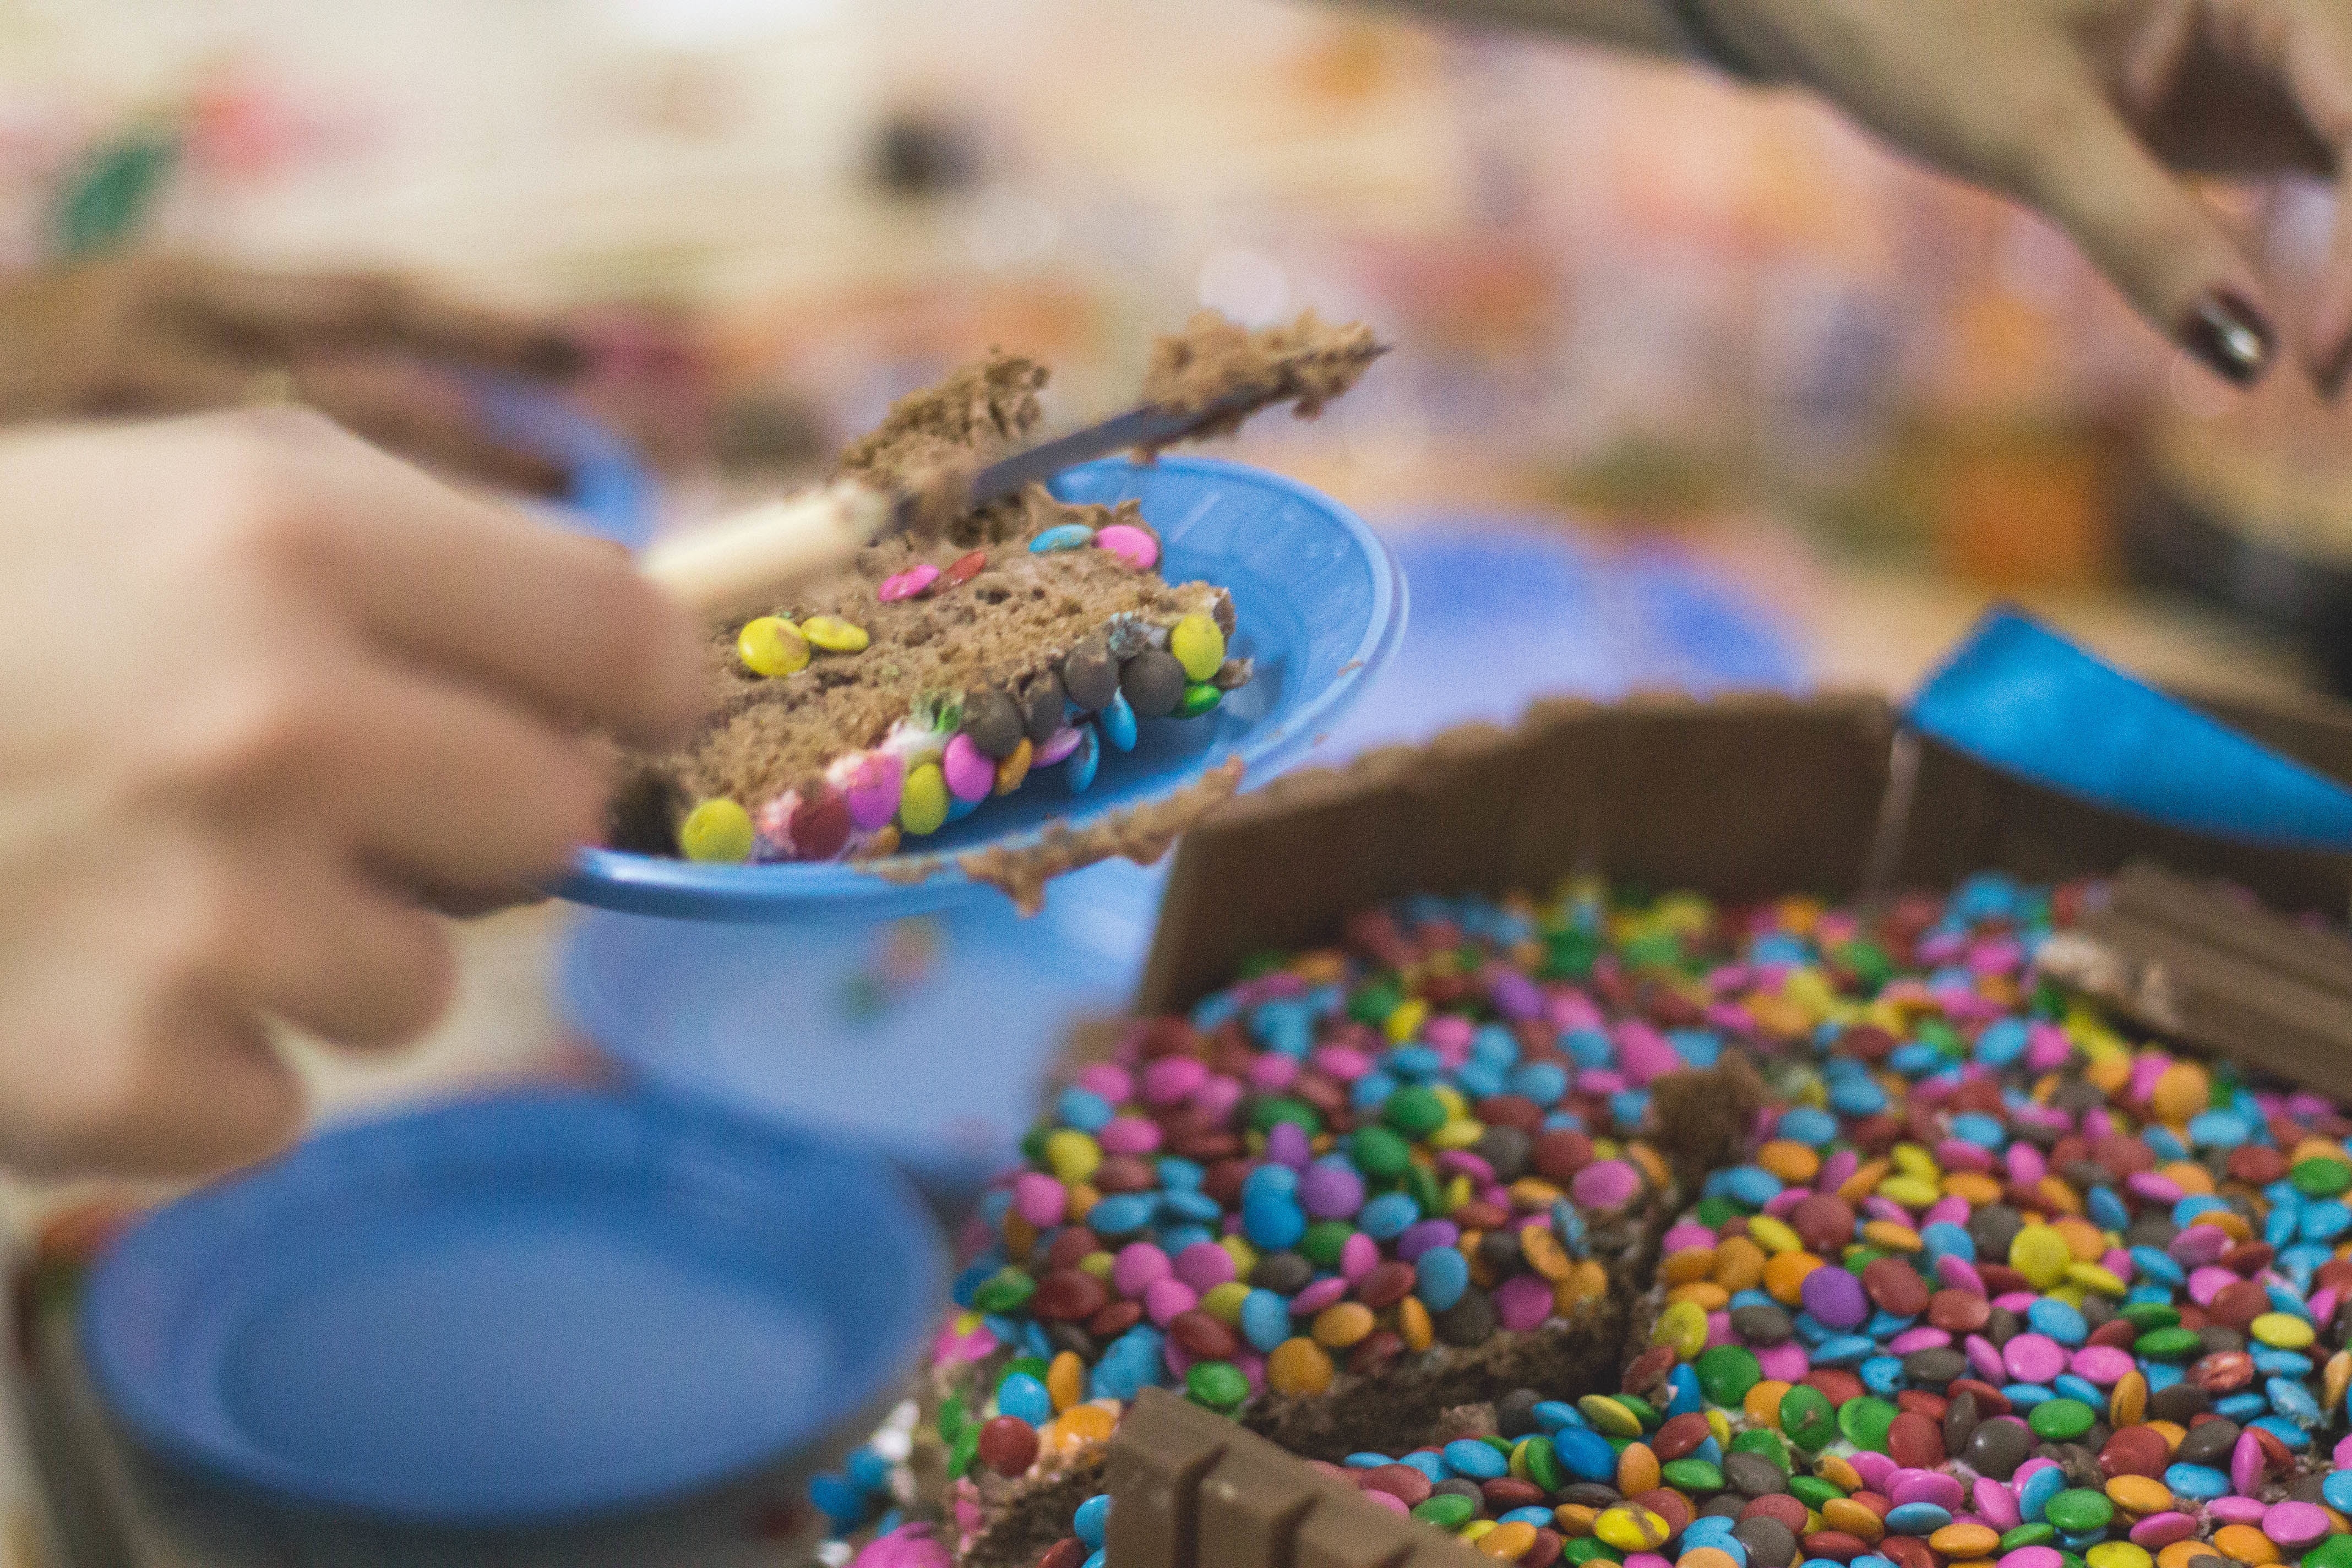
play, food, color, dessert, sweetness, sprinkles